Andrew Symonds

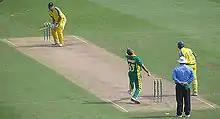
Symonds batting against South Africa in 2006

At the 2006 Allan Border Medal count, Symonds would have won the One Day Player of the Year award as he polled the most votes, but was ineligible due to having been suspended because of a drinking binge during the 2005 Ashes tour.